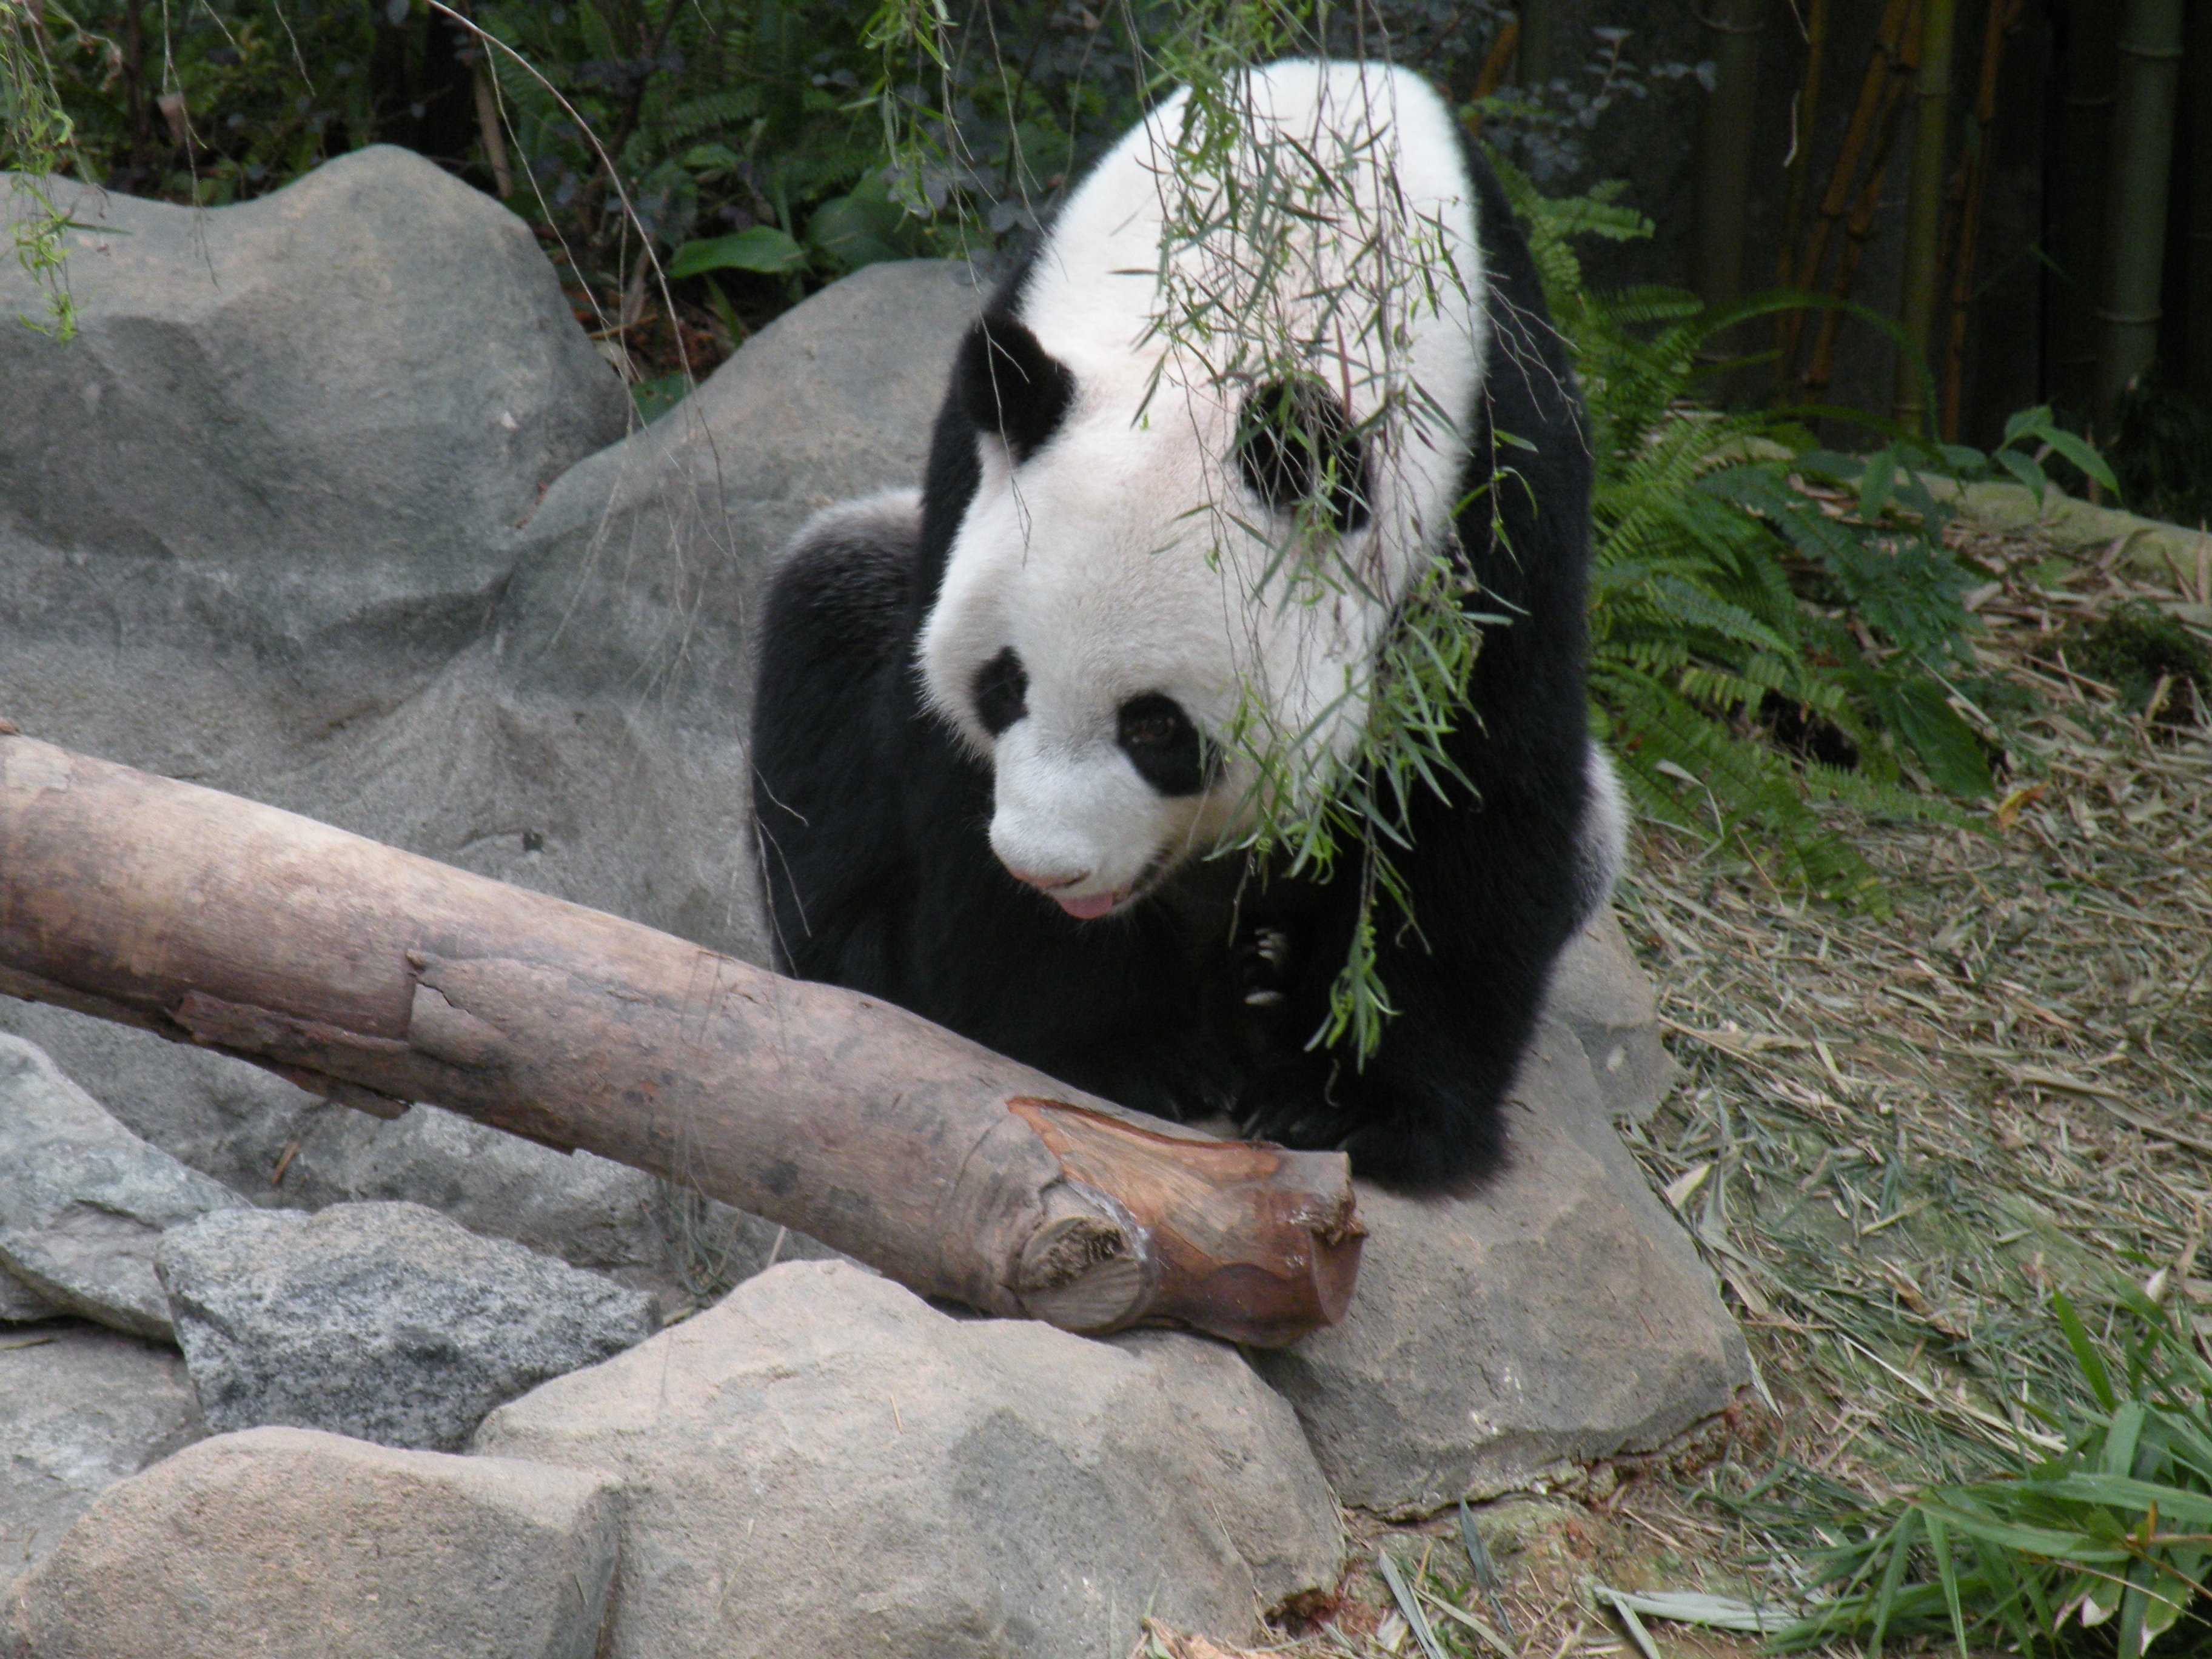
animal, bear, wildlife, zoo, mammal, fauna, panda, vertebrate, singapore, giant panda, river safari